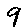
Label: 9